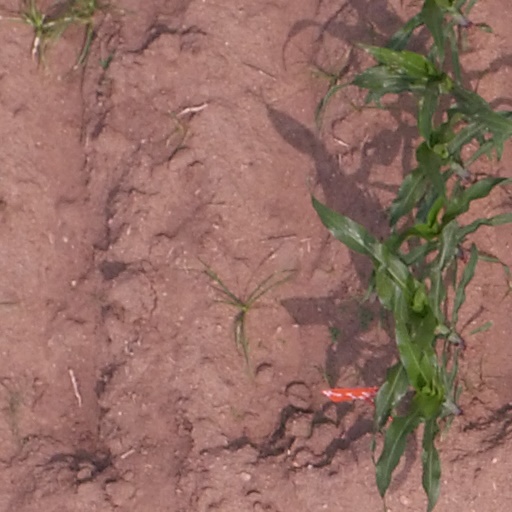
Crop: maize; corn